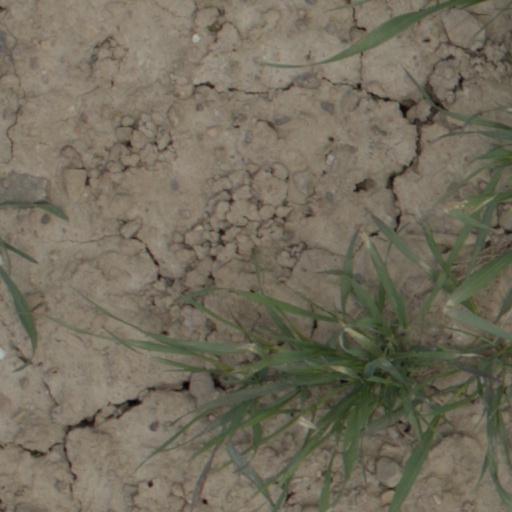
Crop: wheat